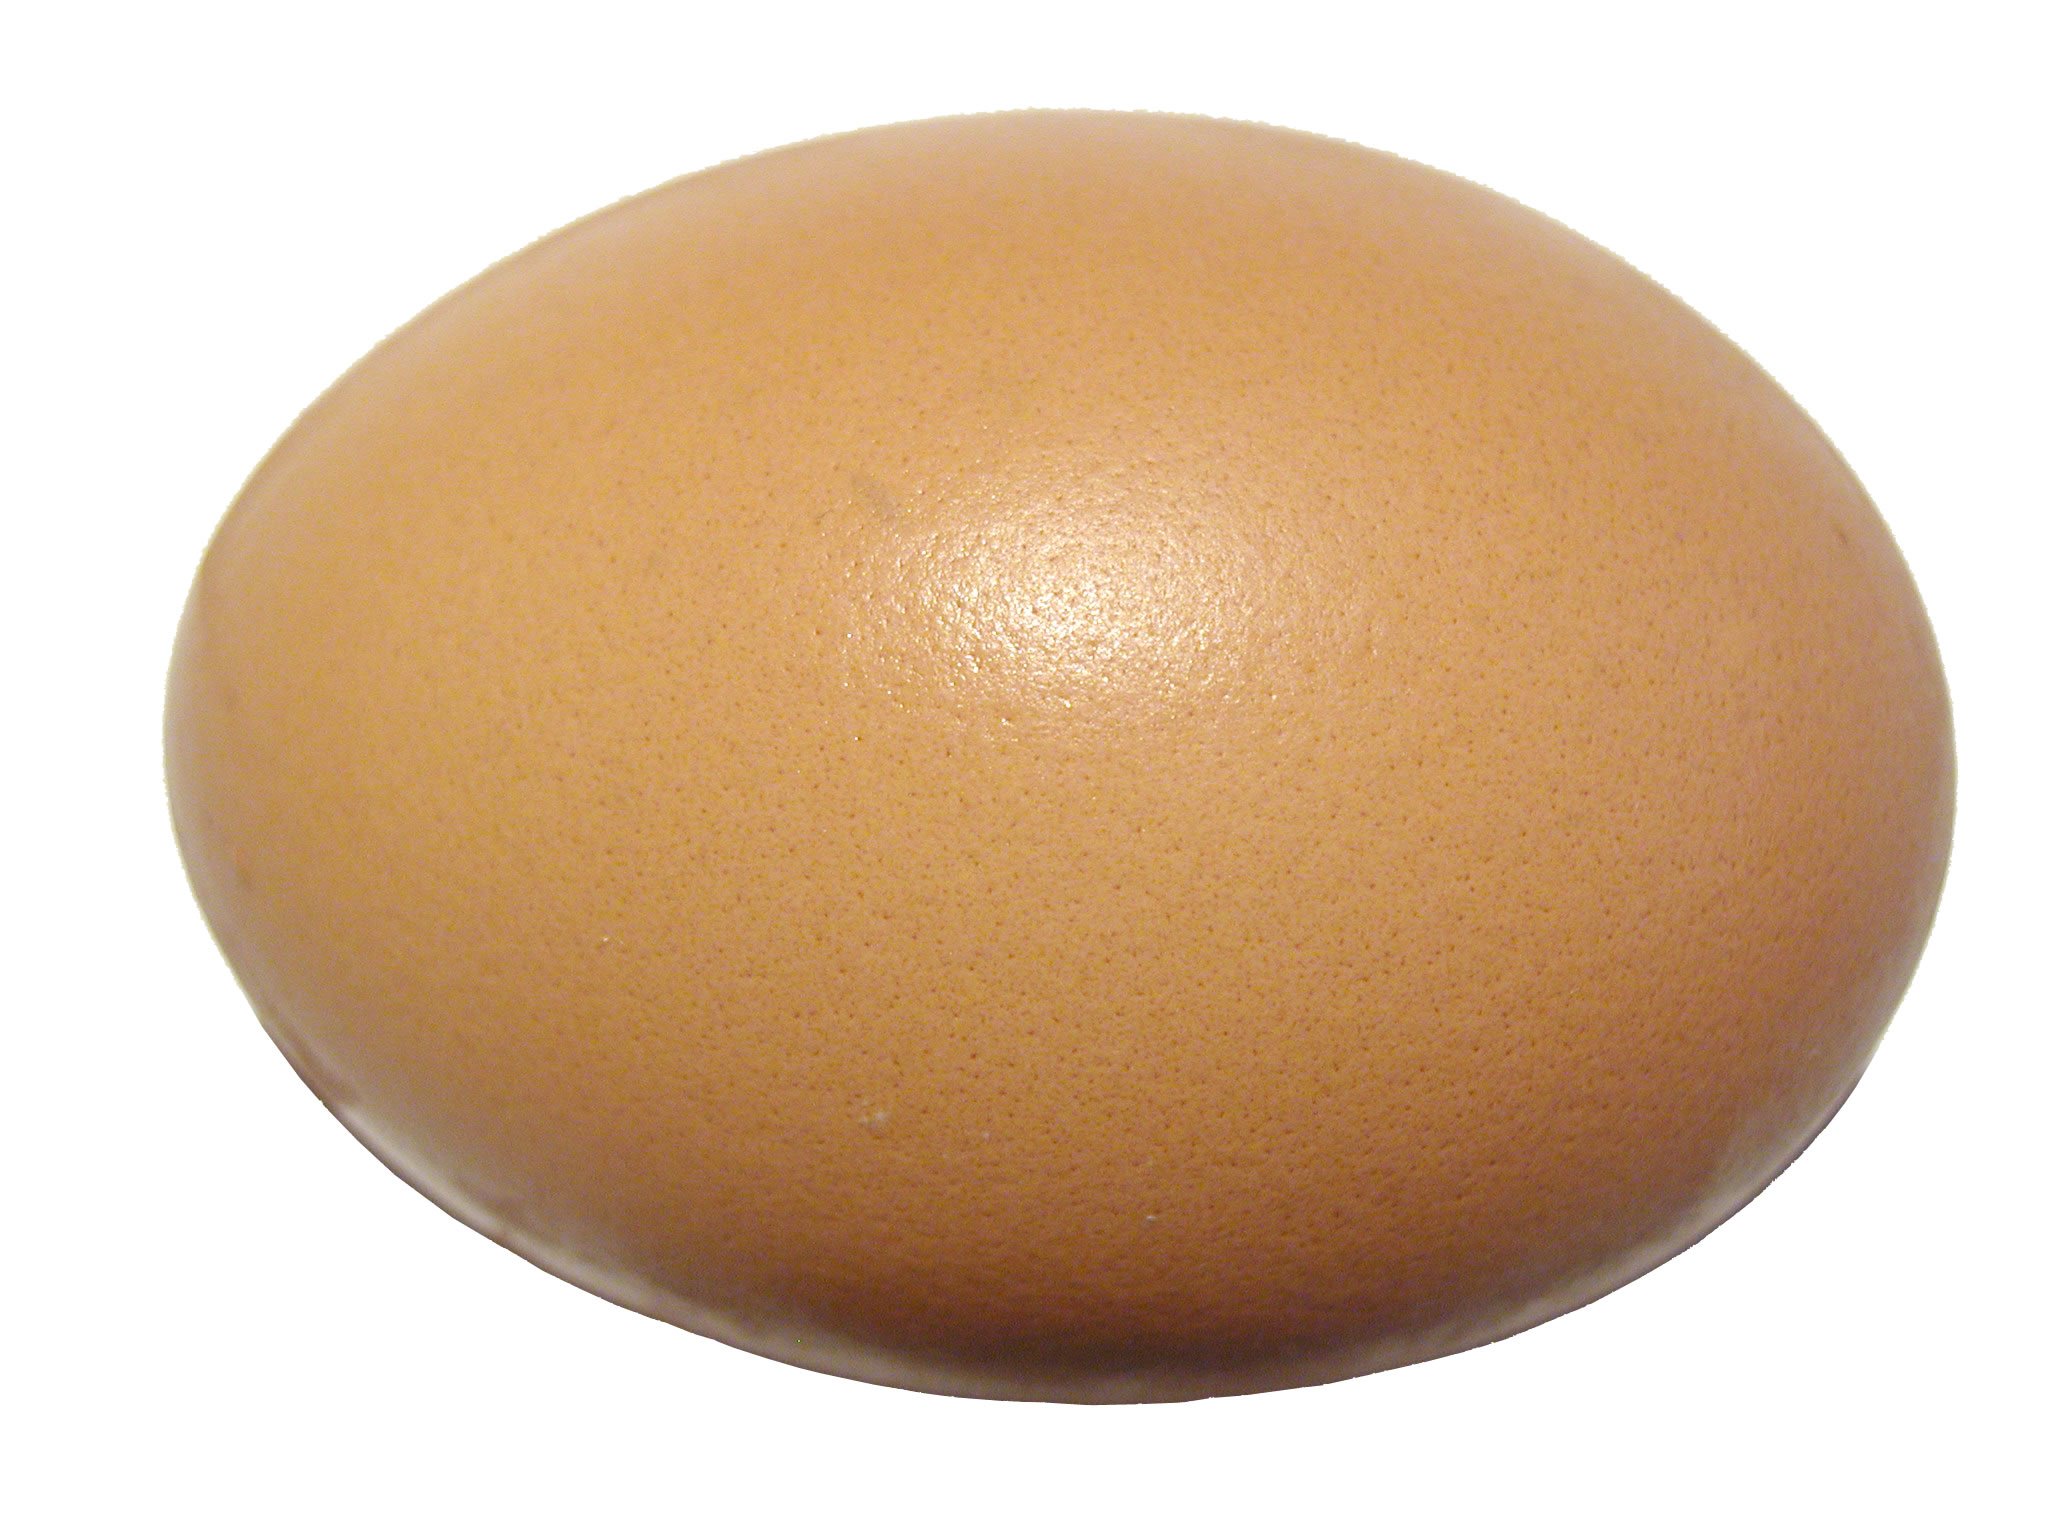
isolated, food, ingredient, shell, egg, cook, protein, eggshell, ovoid